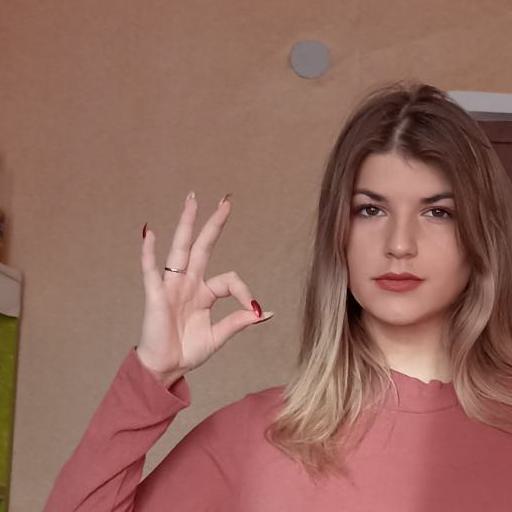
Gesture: ok